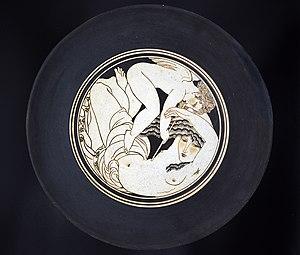
formes néogrecq
Ciboure est une ville de Nouvelle Aquitaine située dans les Pyrénées Atlantiques. Une poterie y a été active de 1919 à 1995.